Mother Mary More

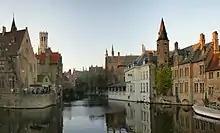
Rozenhoedkaai in Bruges

More made her first profession at the Priory of Nazareth, Bruges, in 1753. Later, in 1766, she would replace Mother Olivia Darrell as the seventh Prioress of the community. The primary job of a canoness was to provide education. The Priory of Nazareth was like a boarding school and was the female counterpart to the Jesuit College at Saint-Omer.